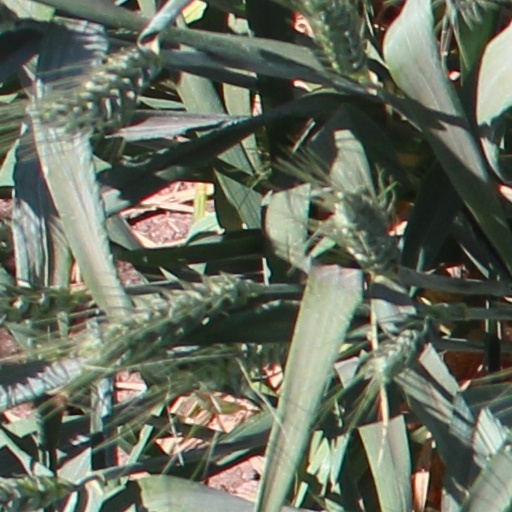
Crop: wheat